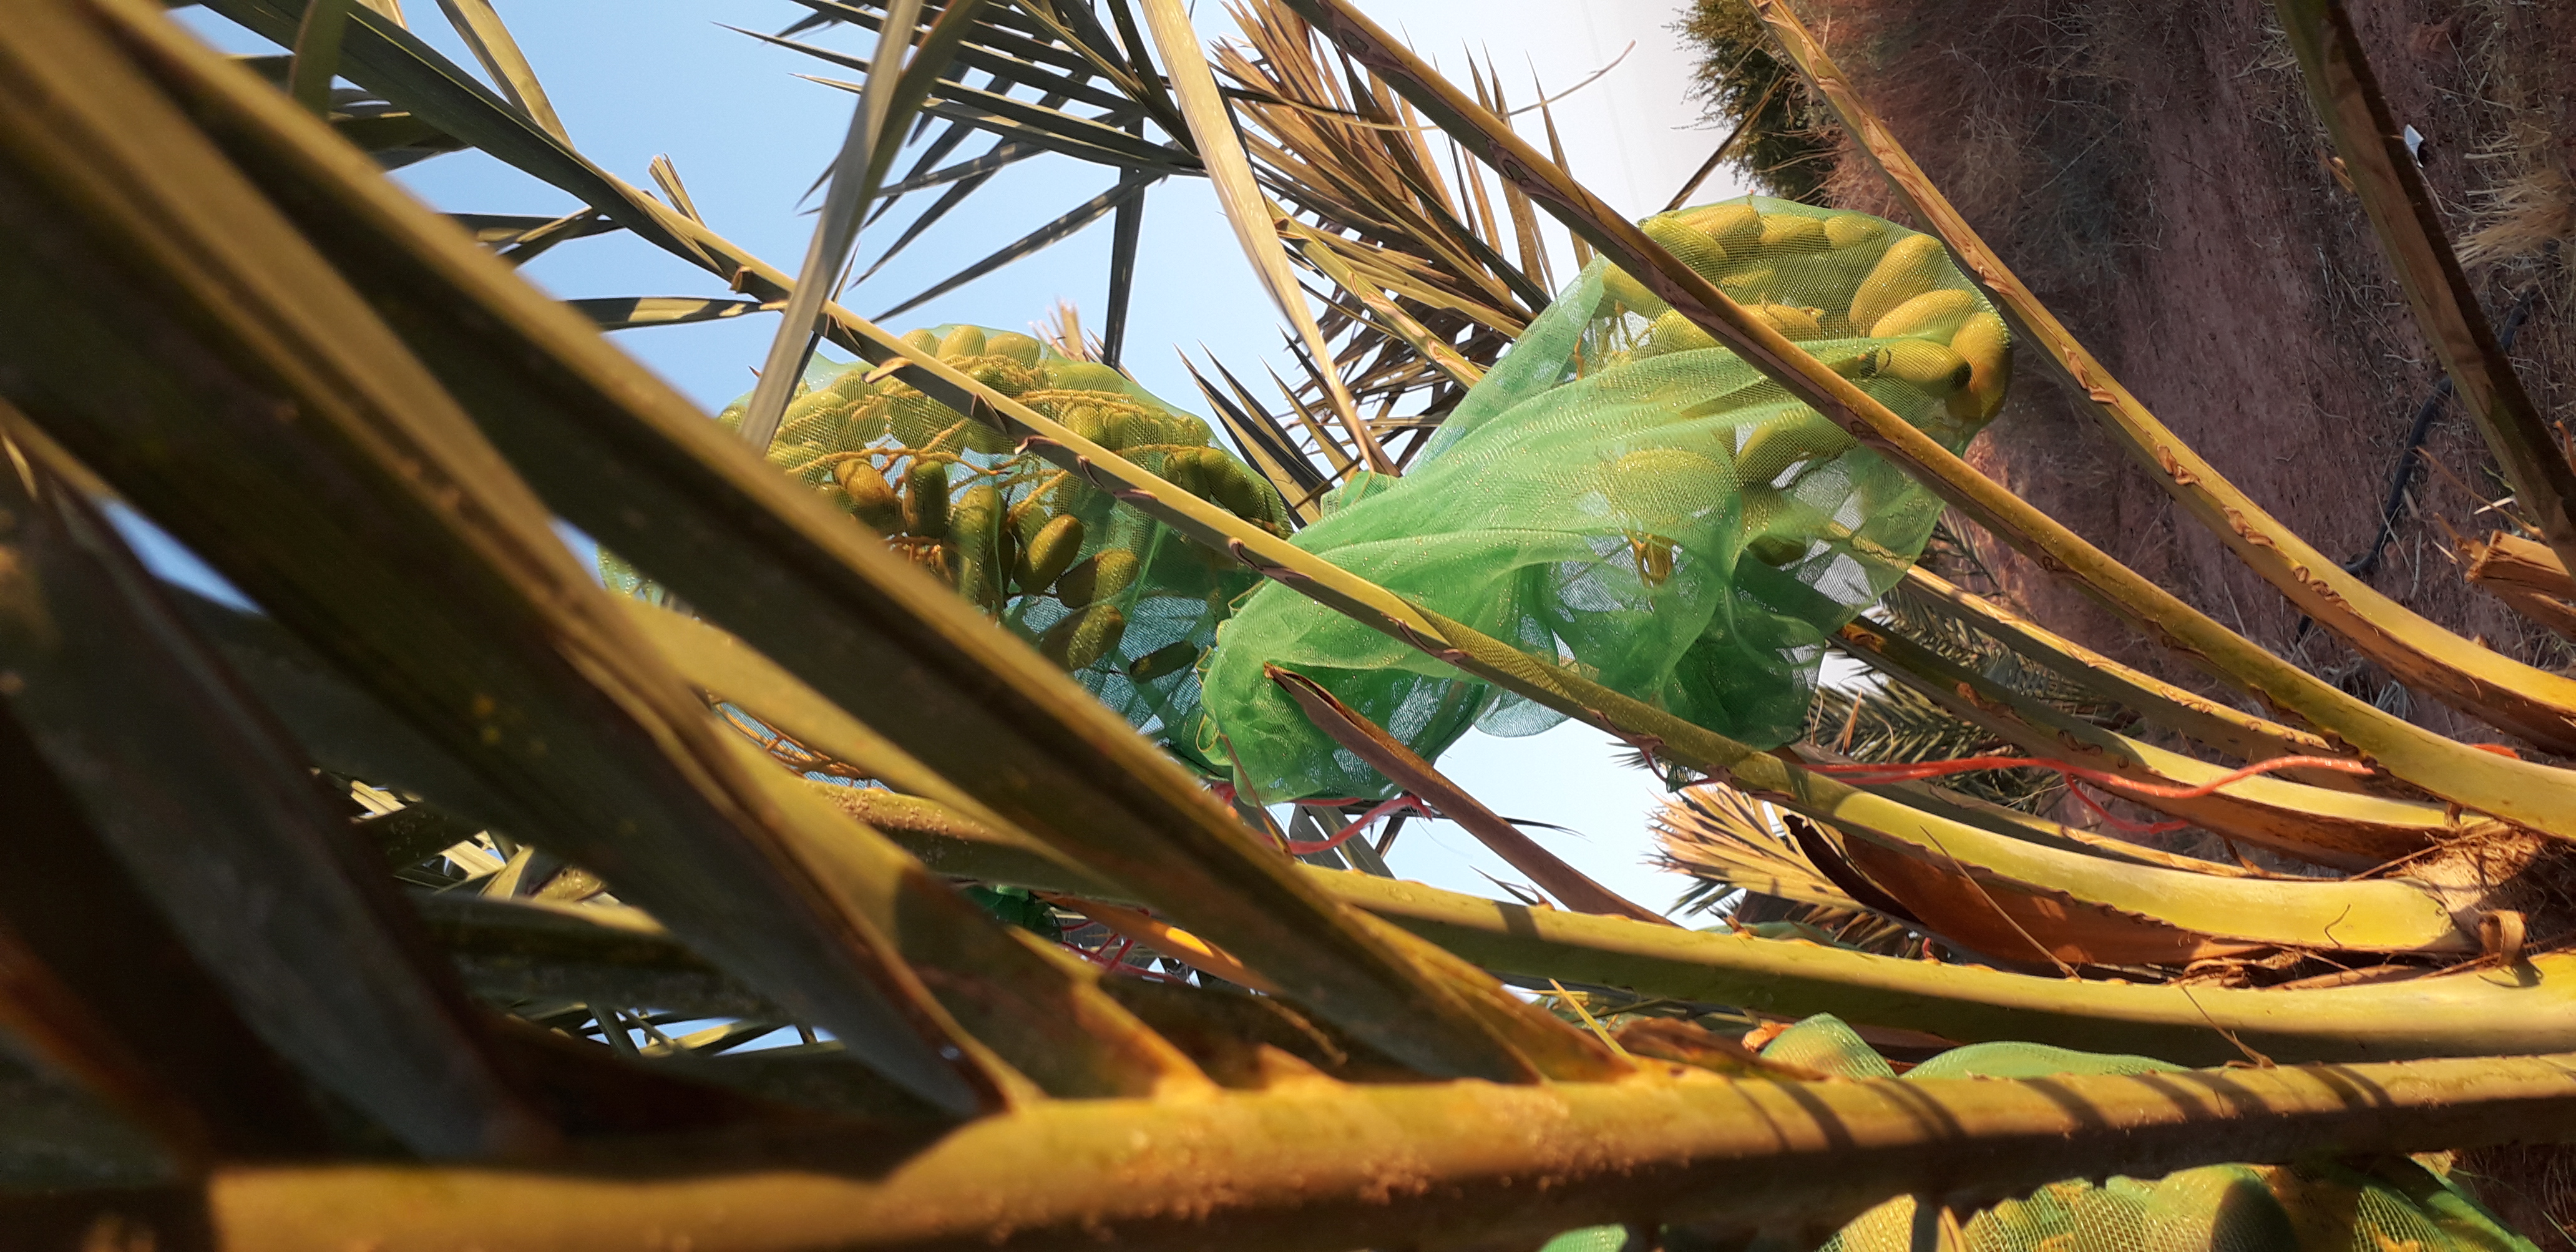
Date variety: Boumajhoul